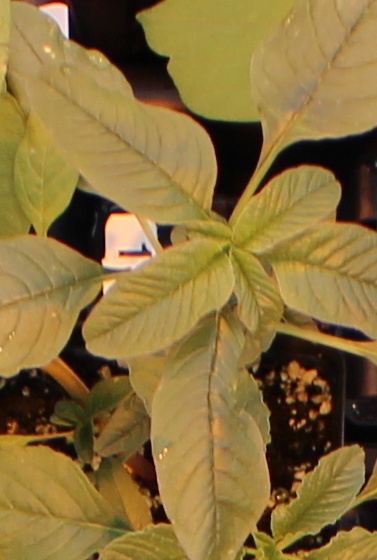
Label: Waterhemp